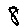
Label: 8